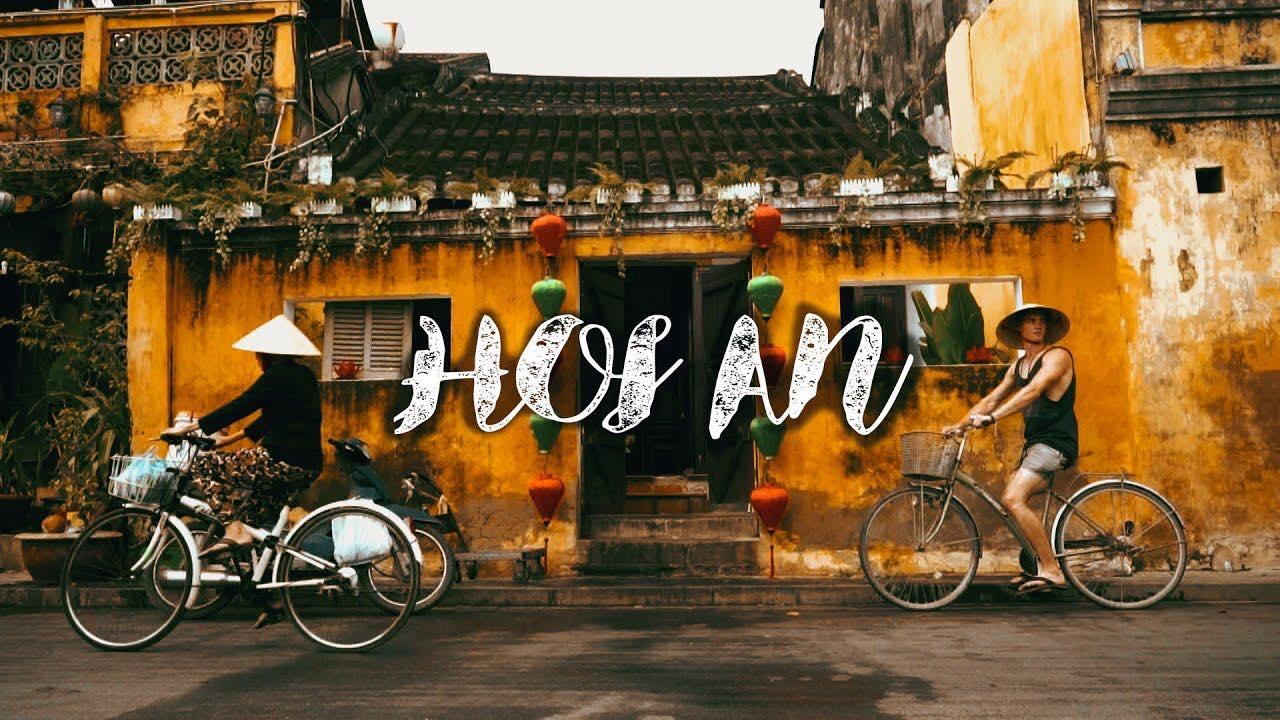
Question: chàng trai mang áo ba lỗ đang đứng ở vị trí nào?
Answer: chàng trai đang chạy xe phía sau người áo đen